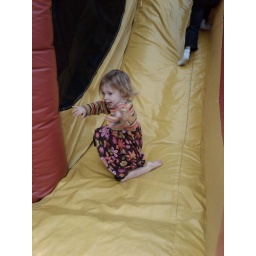
Ava on the jump house at market in Oakland